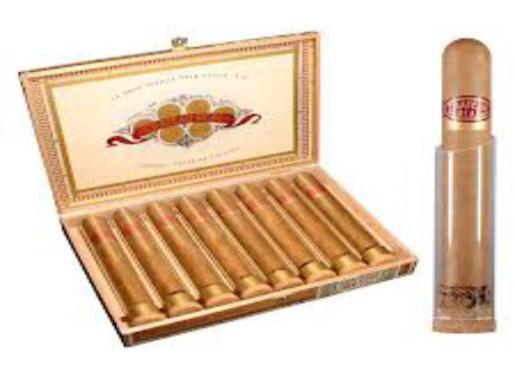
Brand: chateau real
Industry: Necessities